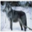
Label: wolf